Venice

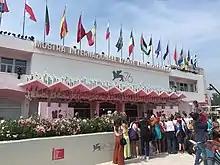
The Venice Film Festival is the oldest film festival in the world and one of the most prestigious and publicized.

Venice, especially during the Renaissance, and Baroque periods, was a major centre of art and developed a unique style known as the Venetian painting. In the Middle Ages and the Renaissance, Venice, along with Florence and Rome, became one of the most important centres of art in Europe, and numerous wealthy Venetians became patrons of the arts. Venice at the time was a rich and prosperous Maritime Republic, which controlled a vast sea and trade empire.